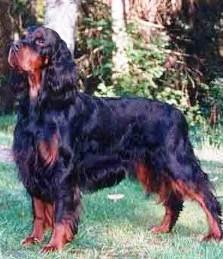
Gordon_setter